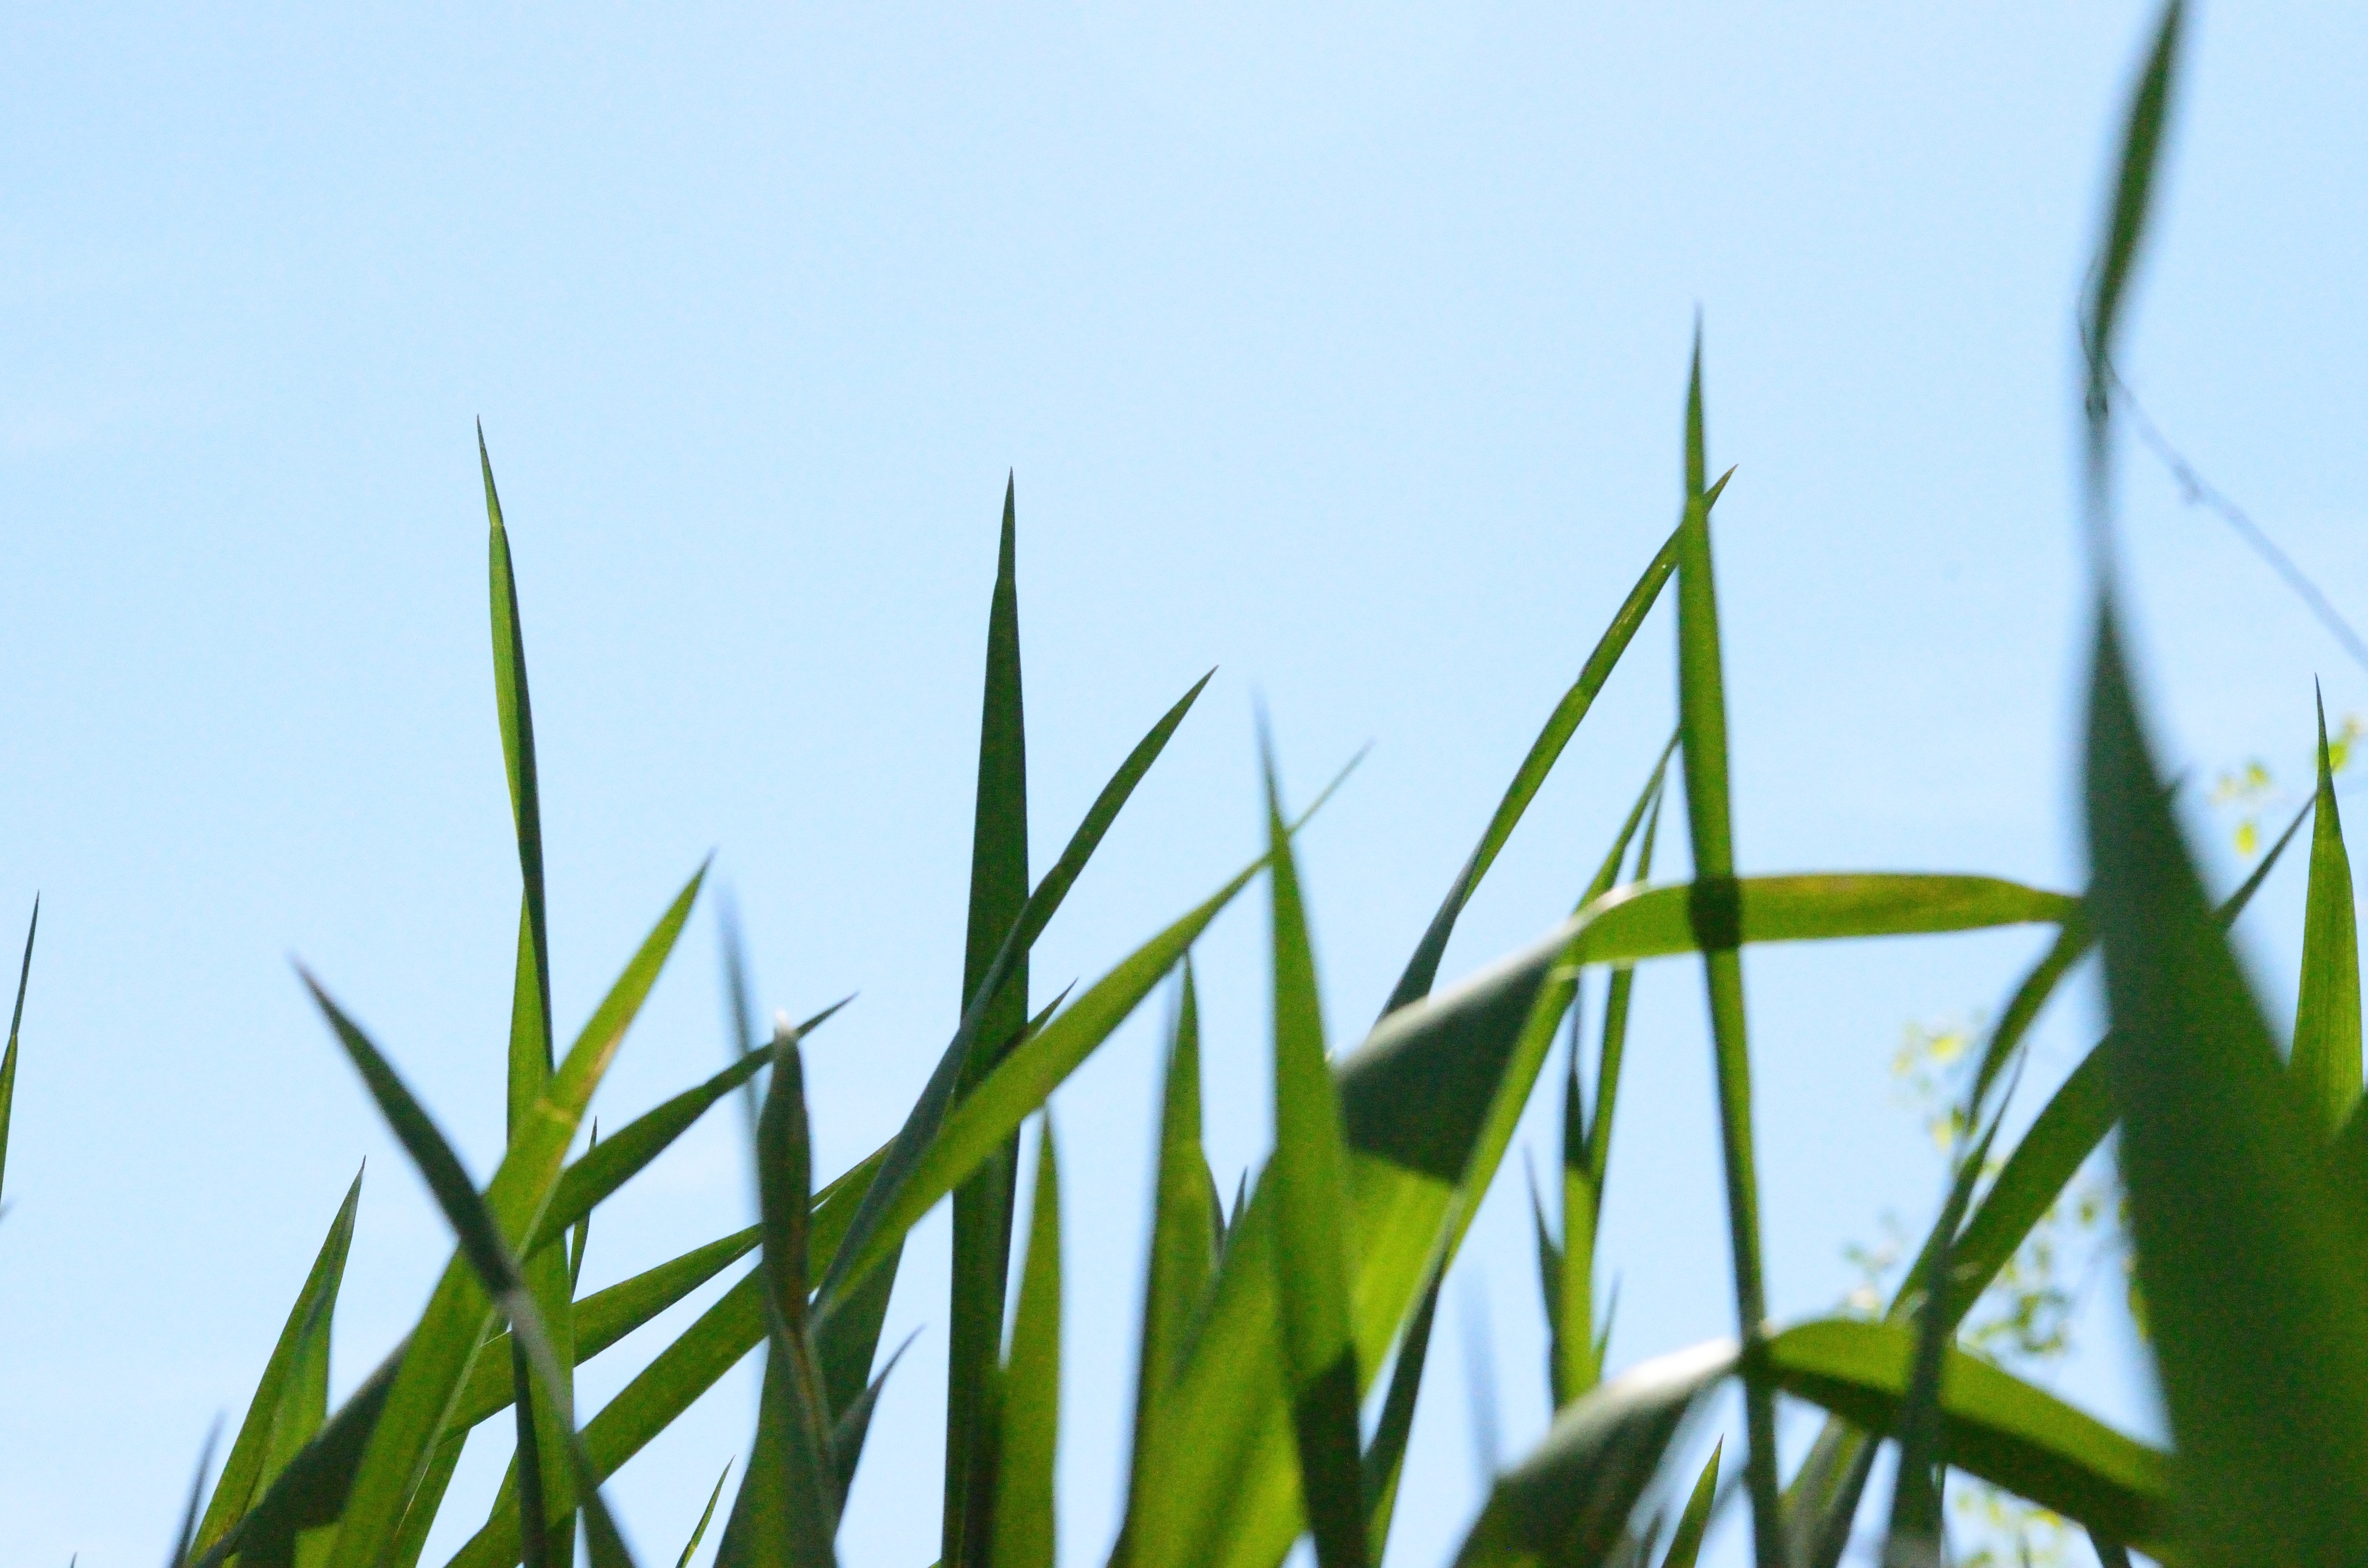
nature, grass, branch, plant, sky, field, lawn, meadow, prairie, sunlight, leaf, flower, green, crop, botany, agriculture, flora, grassland, ecosystem, macro photography, grass family, plant stem, phragmites, arecales